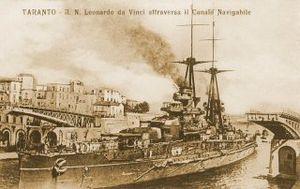
Le Leonardo da Vinci est un cuirassé de classe Conte di Cavour construit pour la Regia Marina peu avant la Première Guerre mondiale. Dans la nuit du 2 août 1916, alors qu'il est amarré dans le porte de Tarente, une déflagration le secoue, coulant le navire instantanément. Les causes de l'incident restent incertaines, des saboteurs austro-hongrois ou une explosion accidentelle étant évoqués.